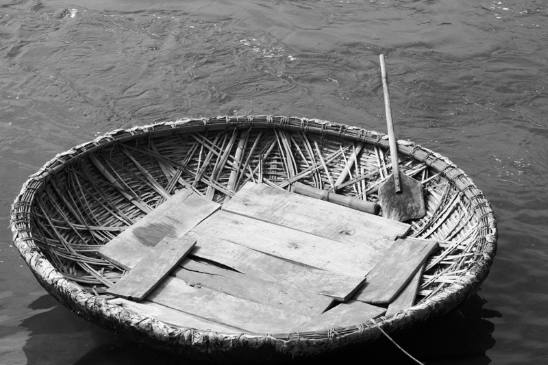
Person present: No